Mishneh Torah

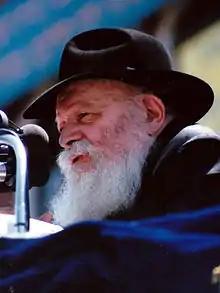
Rabbi Menachem Mendel Schneerson, known as the "Lubavitcher Rebbe", studied the "Mishneh Torah" daily and encouraged other Jews to follow along with him in an annual study cycle.

"Mishneh Torah" itself has been the subject of a number of commentaries, the most notable being "Magid Mishné" by Vidal de Toulouse, "Migdal Oz" by Shem Tov ben Abraham ibn Gaon "Kesef Mishné" by Yosef Karo, "Mishné la-Melech" by Judah Rosanes, "Lechem Mishné" by Abraham de Boton, "Rabbi David ben Zimra (Radbaz)" and "Haggahot Maimuniyyot" by Meir HaKohen (which details Ashkenazi customs). Most commentators aim to resolve criticisms of the Raavad, and to trace Maimonides' sources to the text of the Talmud, Midrash and Geonim.